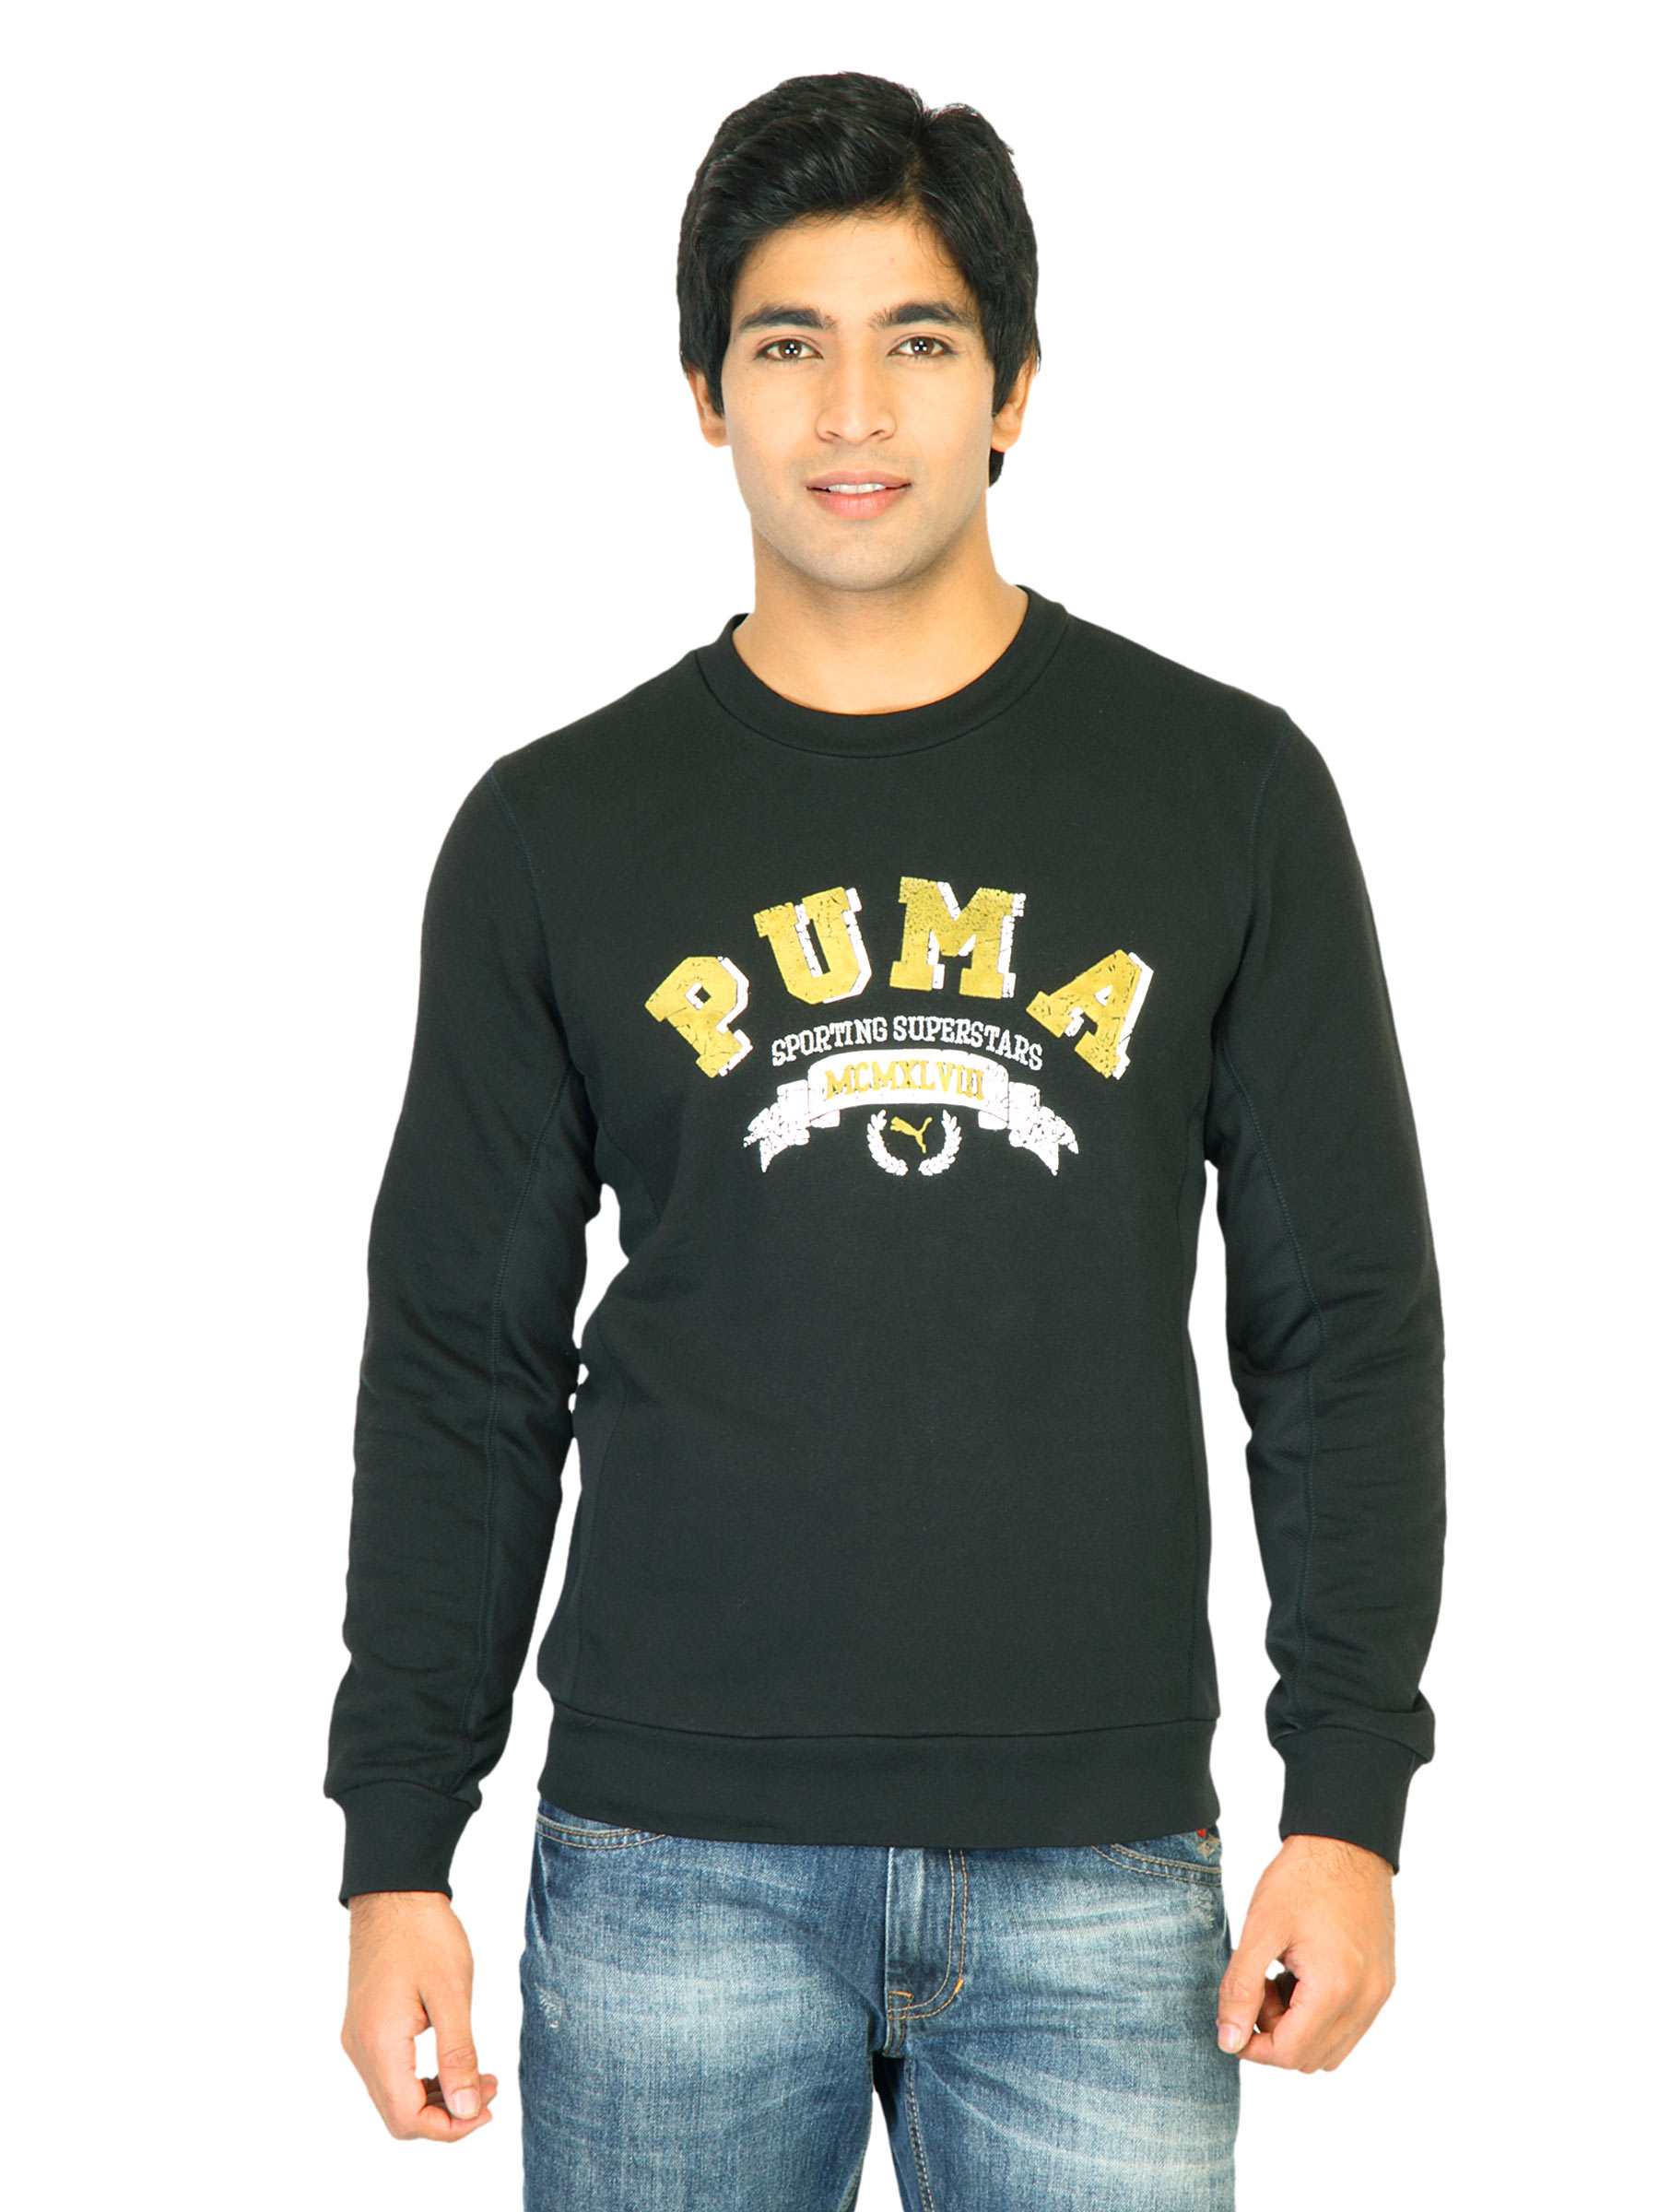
Puma Men Printed Black Sweatshirts
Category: Apparel / Topwear / Sweatshirts
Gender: Men
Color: Black
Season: Fall 2011
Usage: Casual